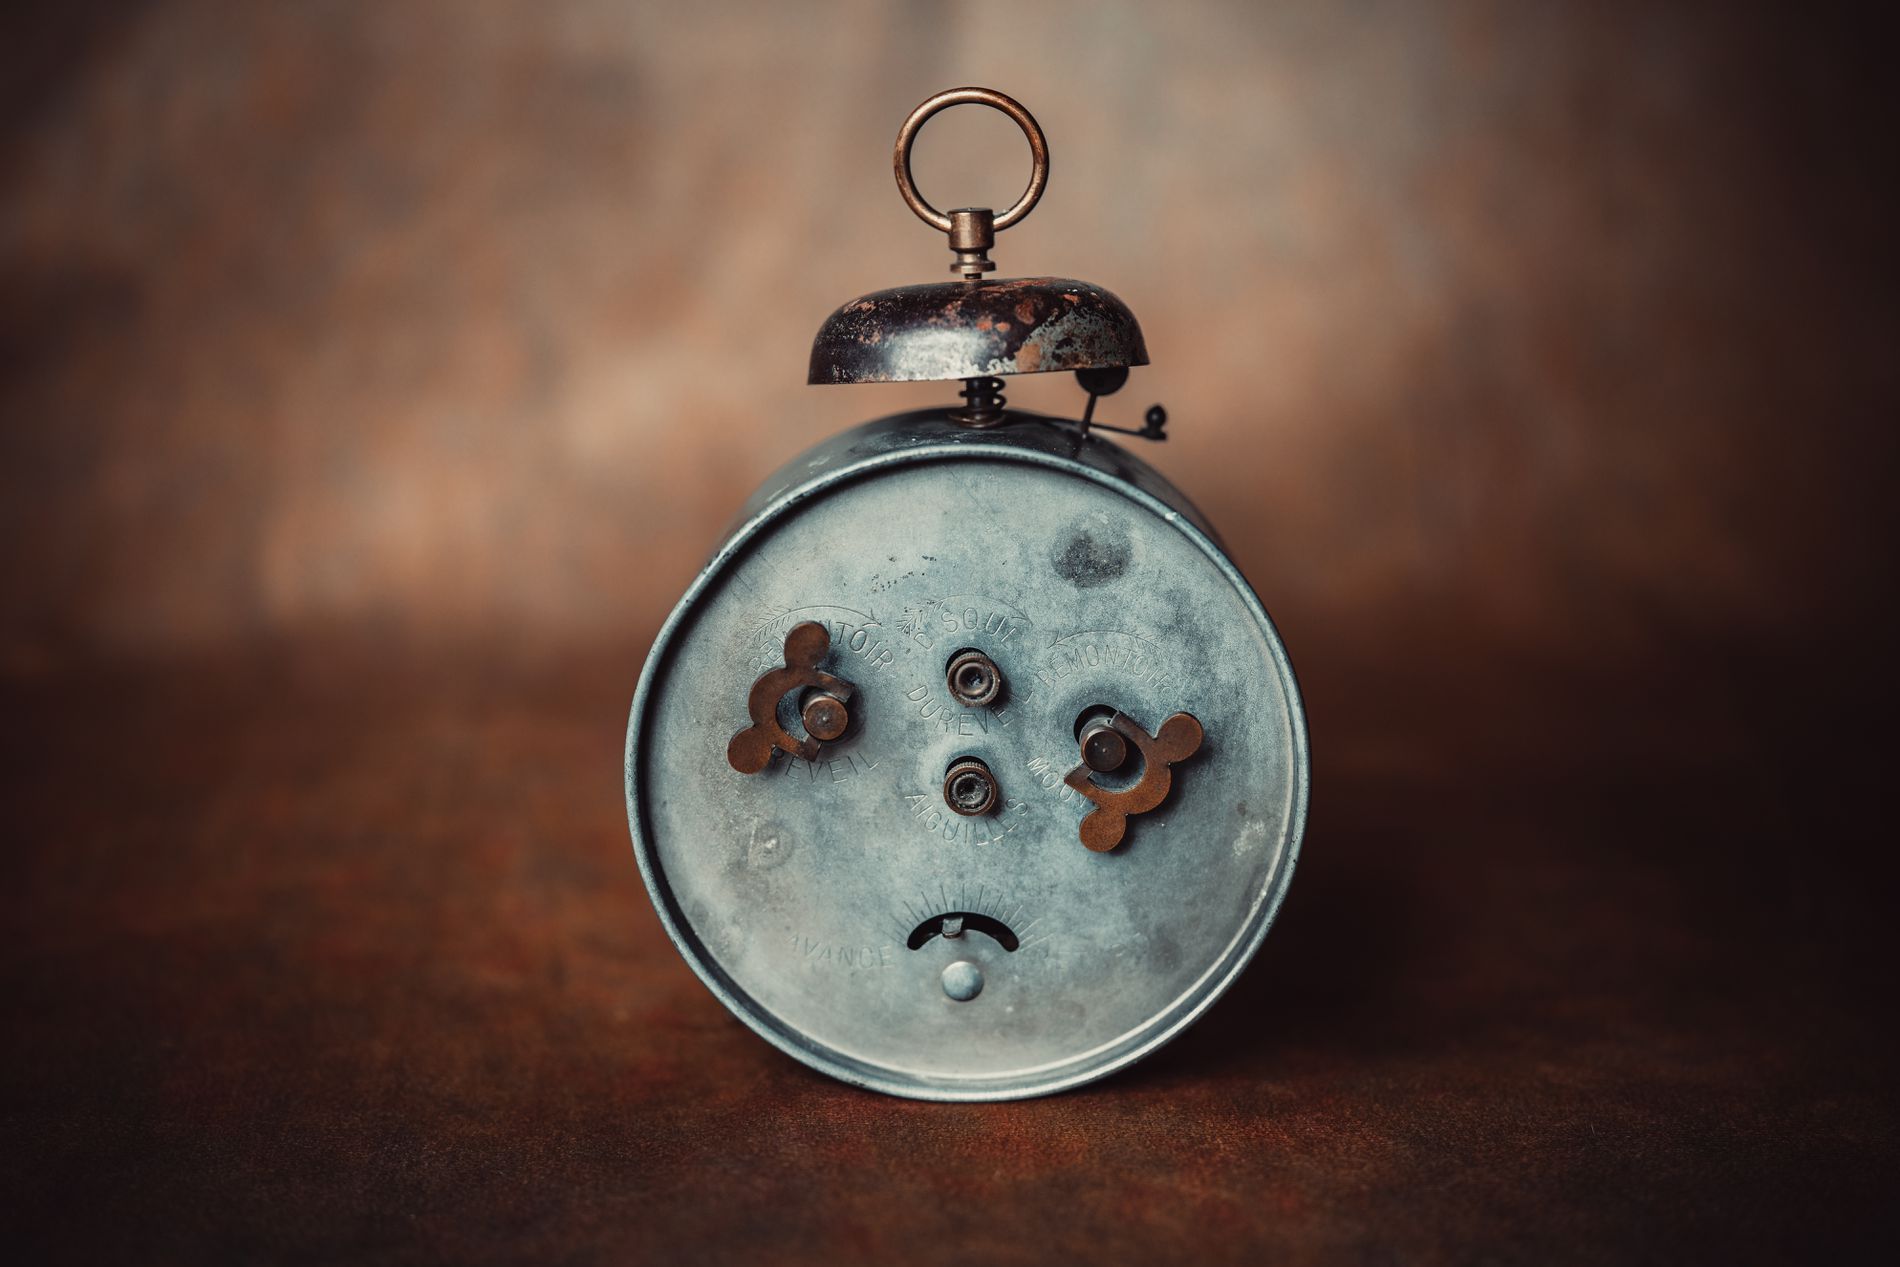
Vintage alarm clock
The picture features the back of a rustic metal alarm clock with all of its switches. The background is brown and blurry.
Taken from eye level under dim light, this picture features an old rustic clock. The color palette used is mostly shades of brown further emphasizing the vintage mood.  The blurry brown background highlights its aged style.
Labels: Alarm Clock, Clock, Accessories, Jewelry, Locket, Pendant, Electrical Device, Switch, Background
Camera: SONY ILCE-7RM3
Lens: Voigtlander APO-LANTHAR 50mm F2 Aspherical
Aperture: F2.2
Exposure: 1/250 sec
ISO: 100
Focal length: 50.0 mm